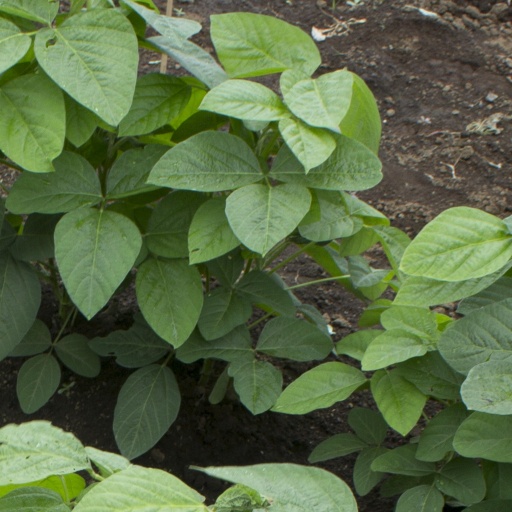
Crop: soybean